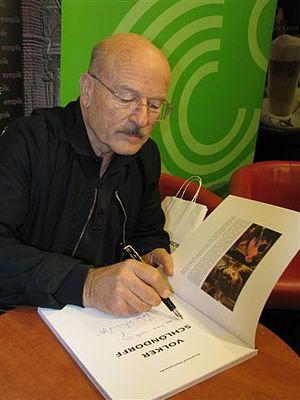
Volker Schlöndorff Galego: Volker Schlöndorff Italiano: Volker Schlöndorff